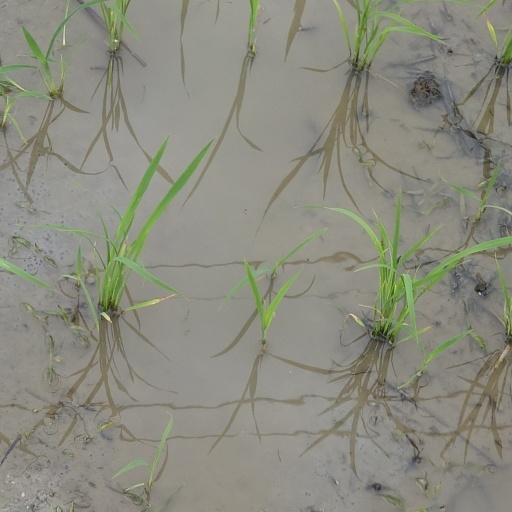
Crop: rice